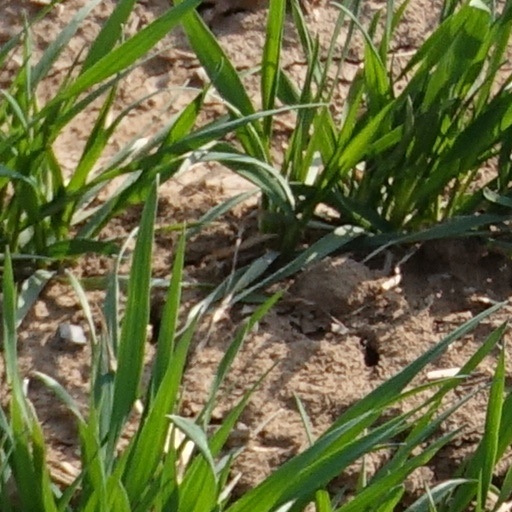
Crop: wheat